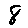
Label: 8